Afaqi Khoja revolts

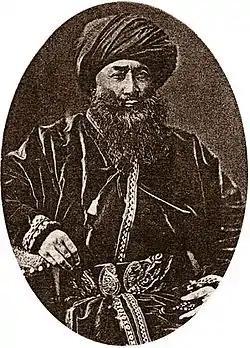
Ya‘qūb Beg 1820-1877

Although the revolts in each case were initiated by the Dungans, other Muslims were quick to join the rebellion. Even though the Dungan Revolt was not a war of religion, the revolt in Altishahr that was ignited by the Dungans grew into a holy war. In Altishahr, individuals of different ethnicities, tribal affiliations, social backgrounds and classes united as Muslims and rebelled against the Qing regime. The motivations of the Altishahr revolutionaries differed in many cases but beginning at this time in 1864 virtually the entire Muslim population in Altishahr stood together against the infidel Qing rule. As so, the 1864 rebellion which started as a Dungan revolt led to a general widespread Muslim rebellion.